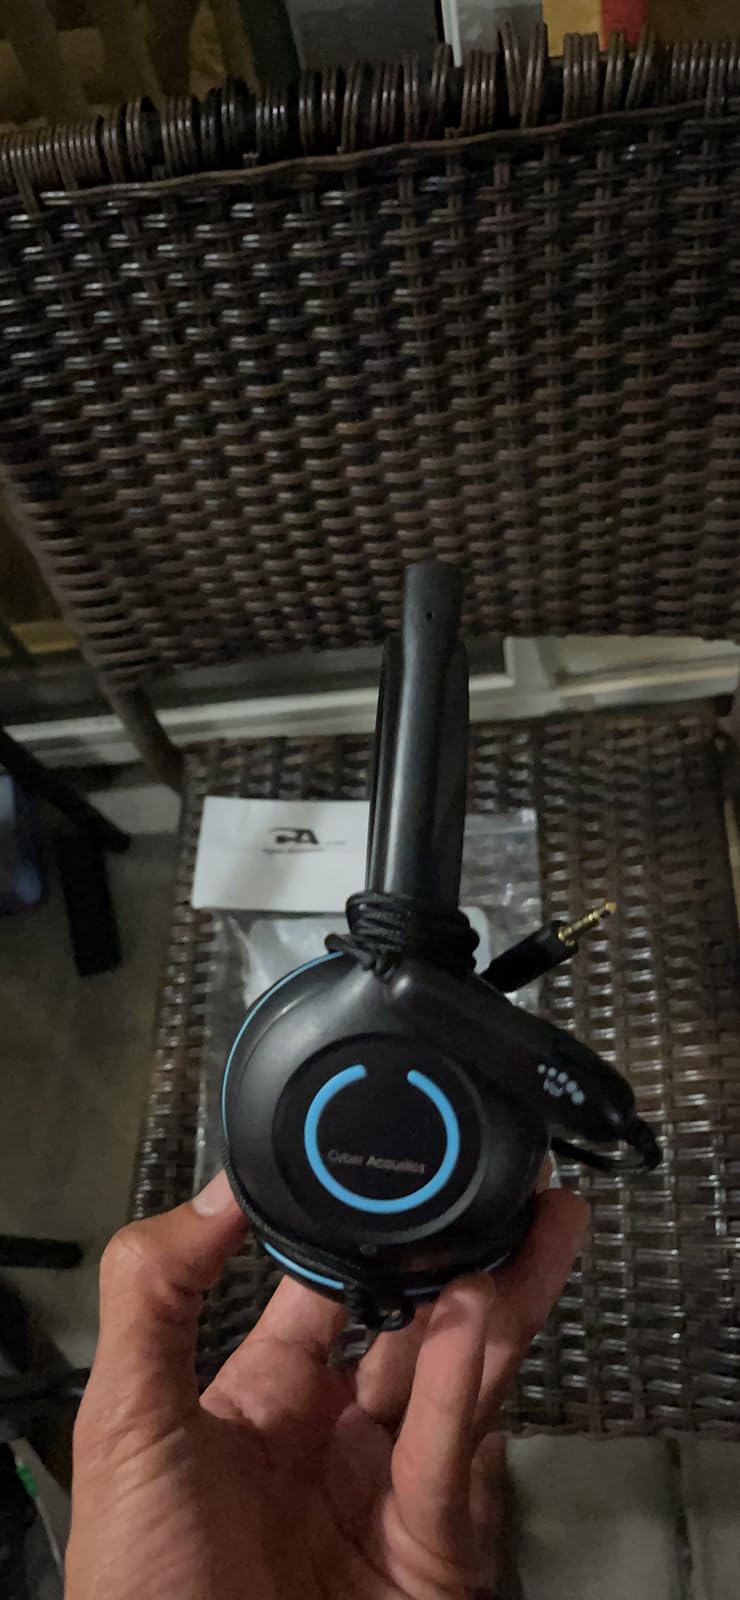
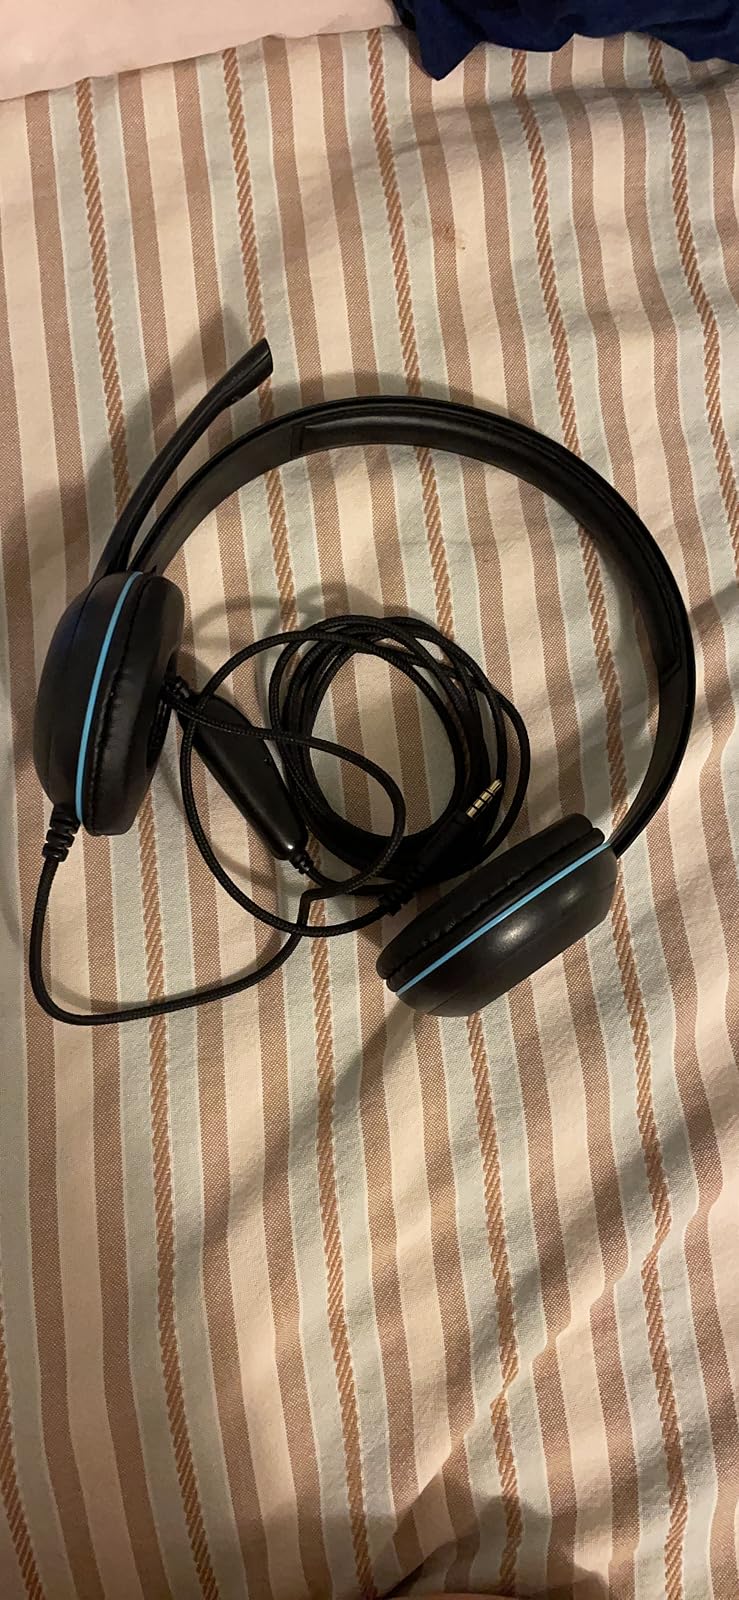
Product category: headphones
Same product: yes